Macao Forum

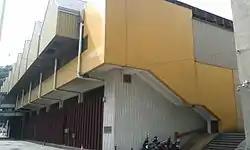
Macau Forum

Macau Forum is a venue connected to the adjacent Macao Polytechnic University Multisport Pavilion and Media Centre located at Avenida de Marciano Baptista, in Sé, Macau, China. Macao Forum used to be the largest indoor venue in Macau before the completion of the Macao East Asian Games Dome. It comprises two pavilions: The main pavilion has a capacity of up to 4,000 and offers a competition area of 45 metres by 25 metres with a ceiling height of 12 metres; The second pavilion can accommodate over 300 people with theatre-style-seating format and offers a performing area of 30 metres by 15 metres, which is suitable for different spectator sports and shows.